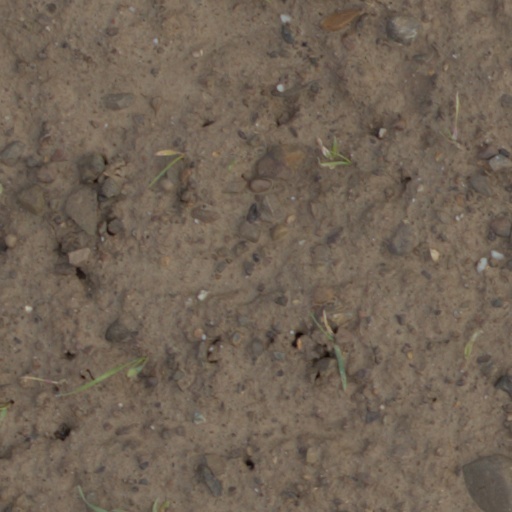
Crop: wheat